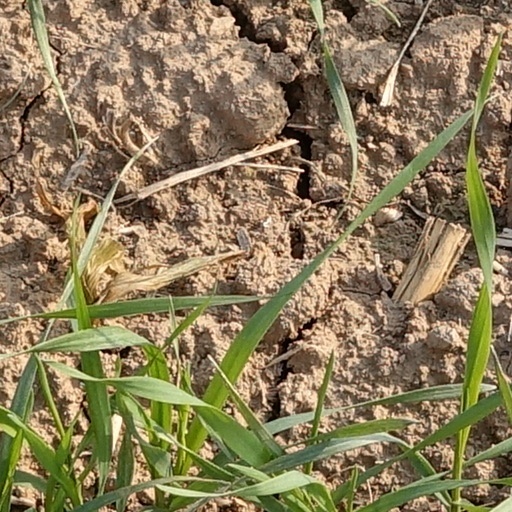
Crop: wheat